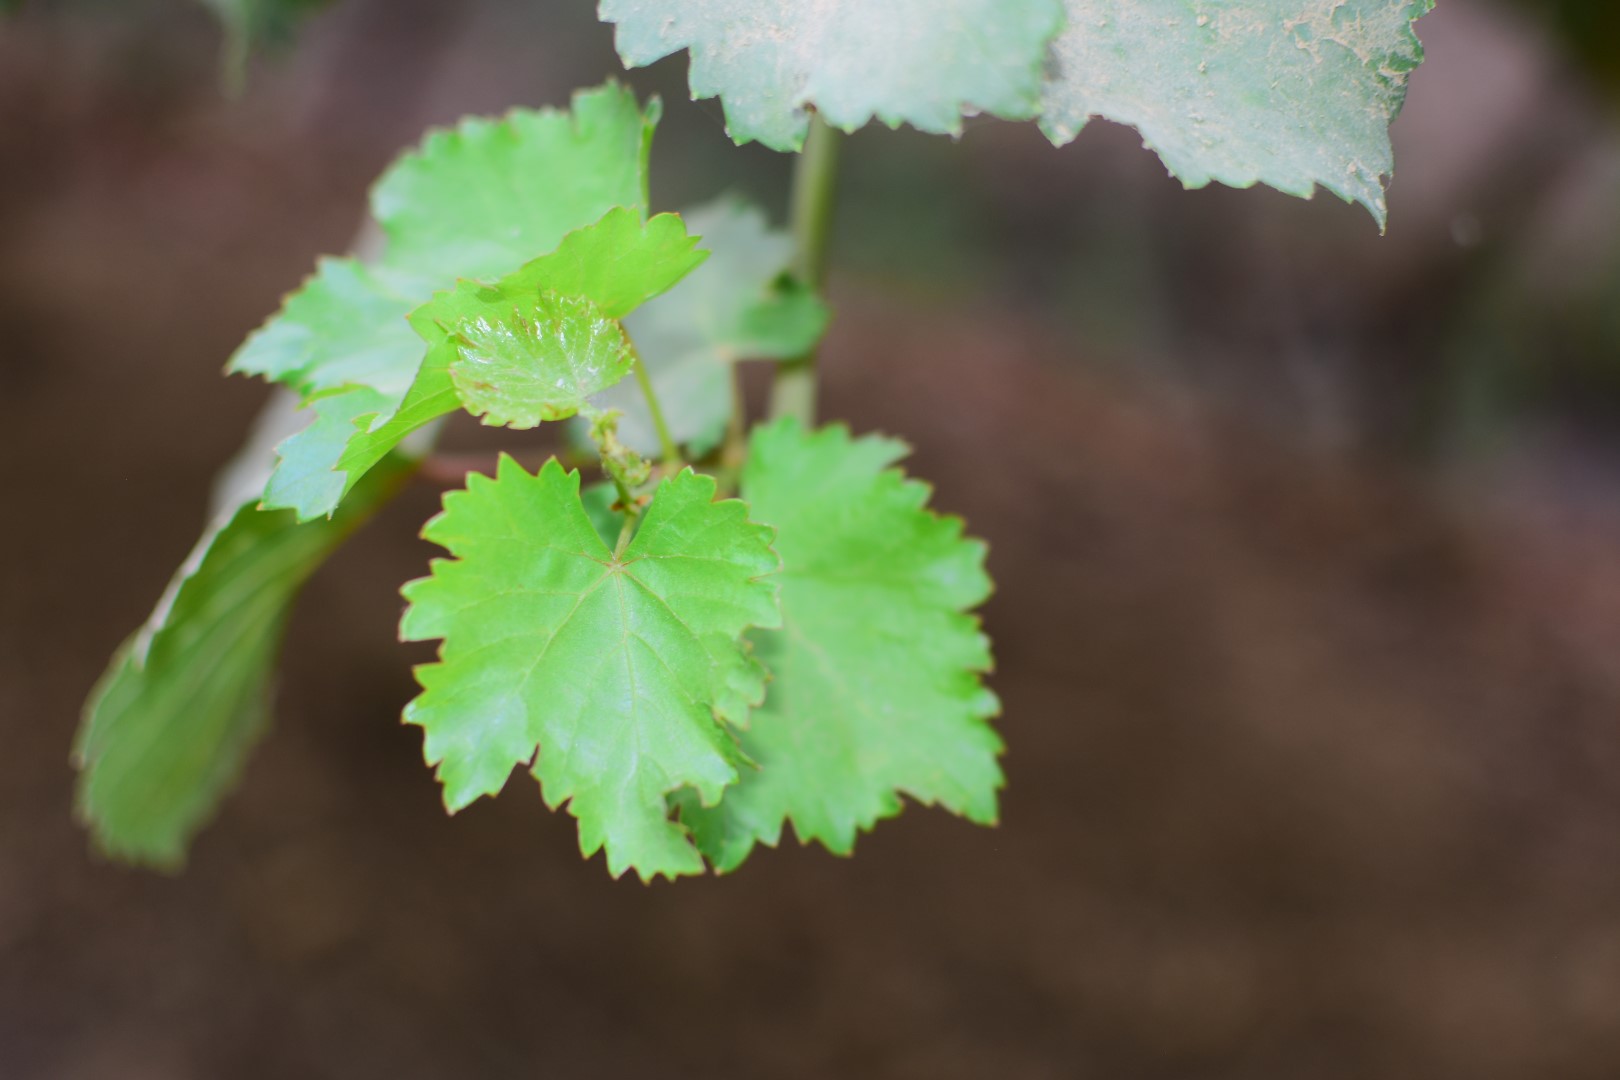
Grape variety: Kamali